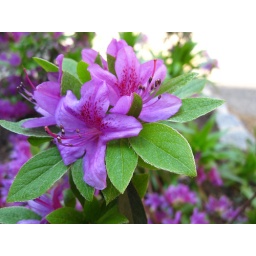
flowers outside near the sidewalk on the way back to the car